Sabon Gari

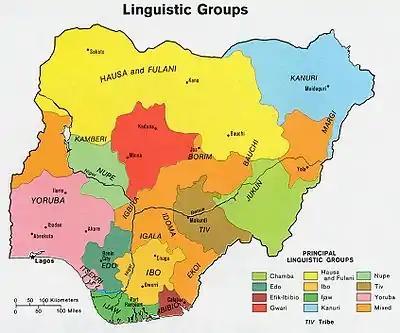
Linguistic and ethnic division of Nigeria

A Sabon Gari (strangers' quarters or literally new town in the Hausa language, plural "Sabon Garuruwa") is a section of cities and towns in Northern Nigeria, South Central Niger and Northern Cameroon whose residents are not indigenous to Hausa lands.